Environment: real
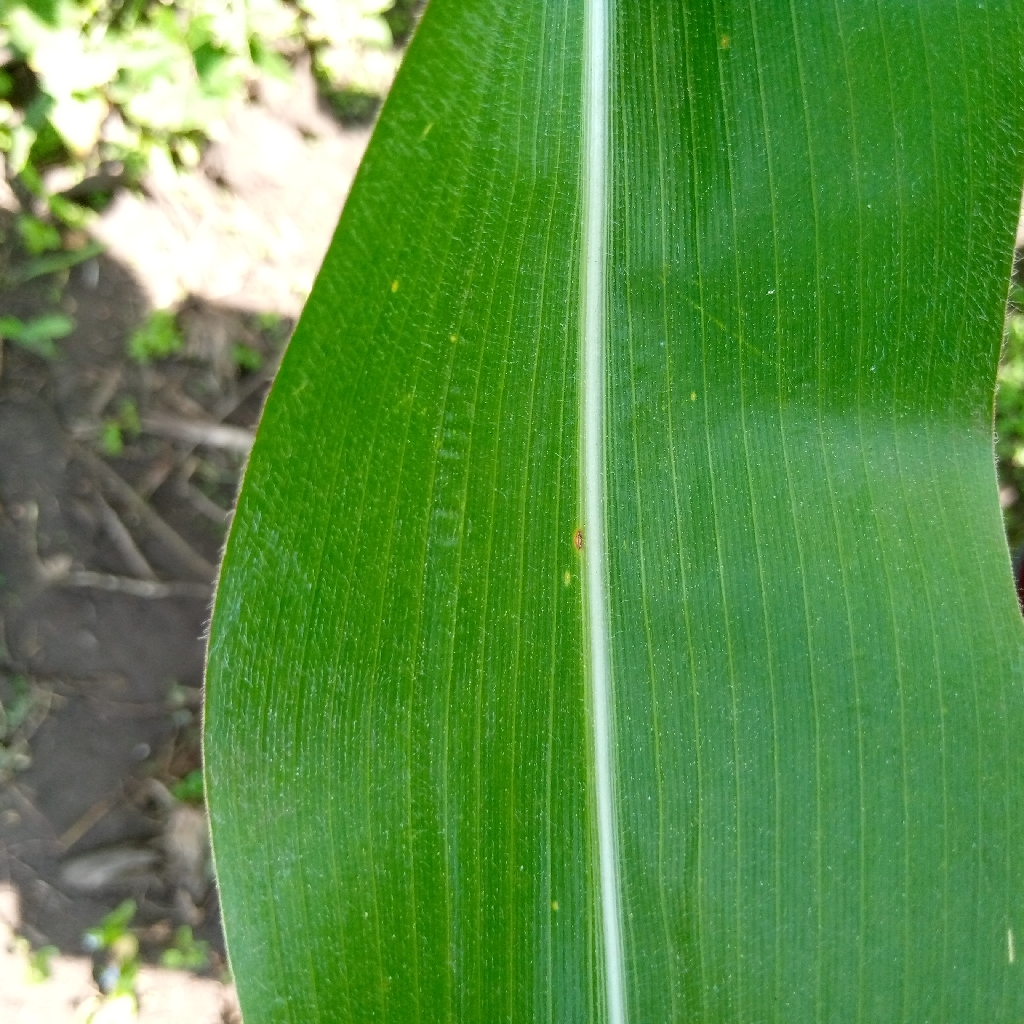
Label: healthy